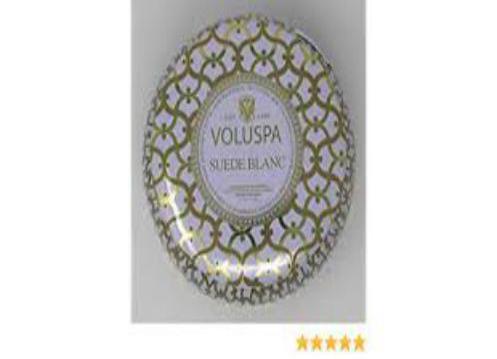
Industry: Necessities